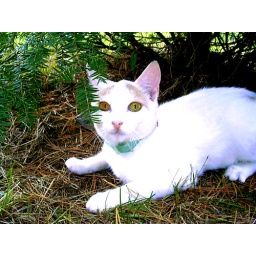
light kitty in the pine